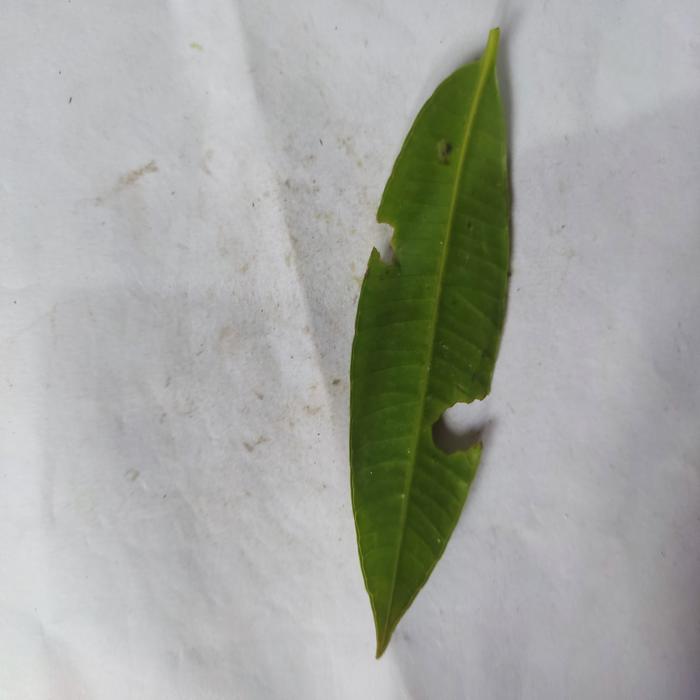
Crop: Hog Plum
Leaf condition: Anthracnose